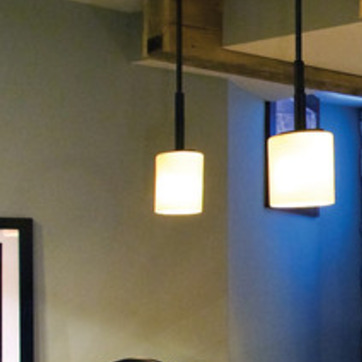
Material: glass